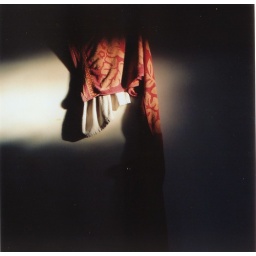
towel over door